Mary Celeste

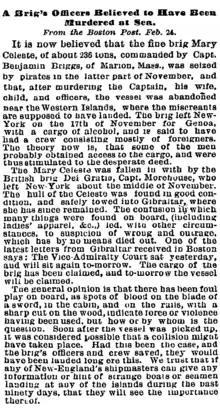
Newspaper article titled "A Brig's Officers Believed to Have Been Murdered at Sea"

"Mary Celeste" left Genoa on June 26, 1873, and arrived in New York on September 19. The Gibraltar hearings, with newspaper stories of bloodshed and murder, had made her an unpopular ship; Hastings records that she "... rotted on wharves where nobody wanted her." In February 1874, the consortium sold the ship, at a considerable loss, to a partnership of New York businessmen.